218th Infantry Regiment (United States)

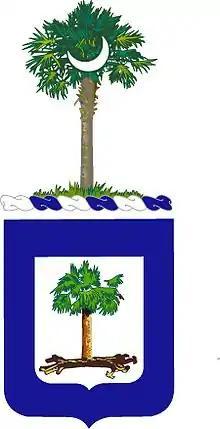
Coat of arms

The 218th Infantry Regiment (First South Carolina) was an infantry regiment of the United States Army National Guard, active between 1947 and 1959. Since 1997, the 218th Regiment has been the Regional Training institute of the South Carolina Army National Guard.